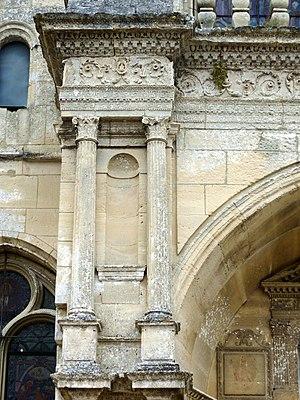
Église Saint-Gervais-et-Saint-Protais de Saint-Gervais (voir titre).
L'église Saint-Gervais-et-Saint-Protais est une église catholique paroissiale située à Saint-Gervais, dans le Val-d'Oise, en France. Sa fondation remonte vraisemblablement à l'époque carolingienne. L'édifice actuel date pour l'essentiel du second quart du XVIᵉ siècle, et le style gothique flamboyant est dominant. La façade occidentale avec son porche est la dernière partie construite. C'est une œuvre du maître-maçon Jean Grappin, et l'une des principales réalisations de la Renaissance dans le Vexin français. L'intérieur de la nef est également de style Renaissance, et surprend par son élégance, qui contraste avec la physionomie trapue de l'édifice. Le clocher roman ne compte qu'un seul étage, qui est presque entièrement noyé dans les toitures. Il est coiffé de l'une des quatorze pyramides de pierre romanes que l'on recense dans le Vexin français, et sa base voûtée d'arêtes n'a pratiquement pas changé depuis la construction au second quart du XIIᵉ siècle. Elle constitue la première travée du chœur liturgique. Ses trois autres travées présentent des voûtes du XIVᵉ siècle, mais le reste a été fortement remanié au XVIᵉ siècle.